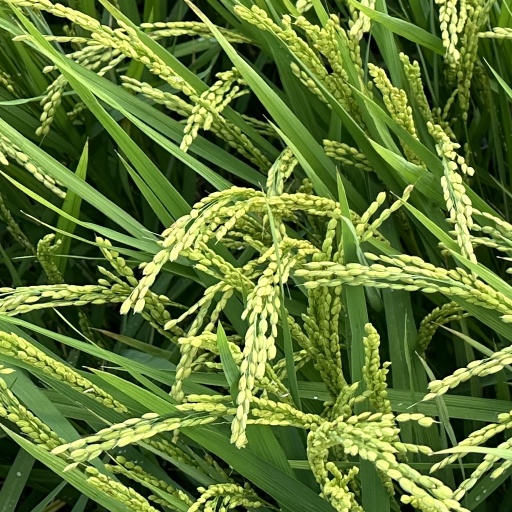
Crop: rice